Wolves in Great Britain

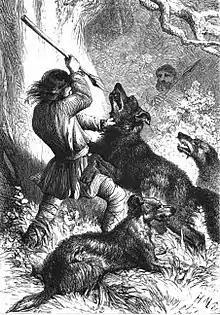
An Anglo-Saxon wolf-hunt as depicted in Thomas Miller's 1859 novel "The British Wolf-Hunters".

Wolves were once present in Great Britain. Early writing from Roman and later Saxon chronicles indicate that wolves appear to have been extraordinarily numerous on the island. Unlike other British animals, wolves were unaffected by island dwarfism, with certain skeletal remains indicating that they may have grown as large as Arctic wolves. The species was progressively exterminated from Britain through a combination of deforestation and active hunting through bounty systems. The last wolf is thought to have been hunted in 1680.